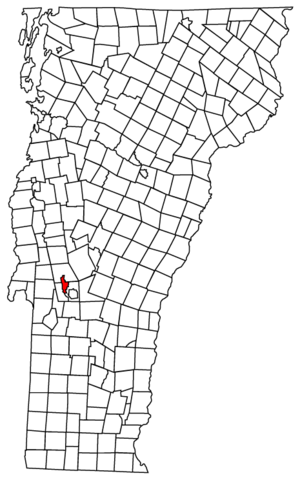
Proctor est une municipalité américaine située dans le comté de Rutland au Vermont.